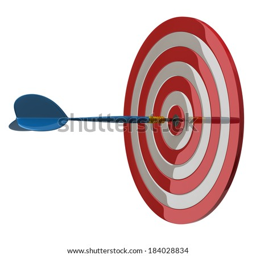
arrow in the target center - successful shoot , 3d